Karl Friedrich August Kahnis

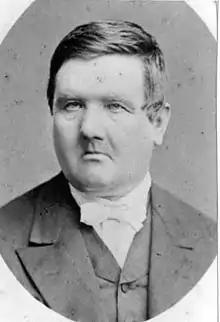
Karl Friedrich August Kahnis

Karl Friedrich August Kahnis (22 December 1814 – 20 June 1888) was a German Neo-Lutheran theologian.